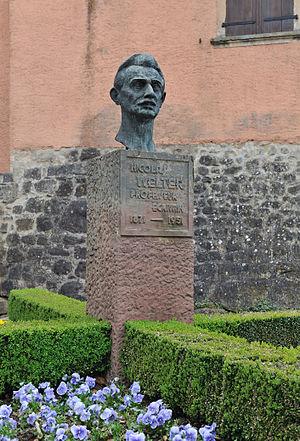
Monument à la mémoire de Nicolas Welter à Mersch. Lëtzebuergesch: Nik Welter-Monument zu Miersch.